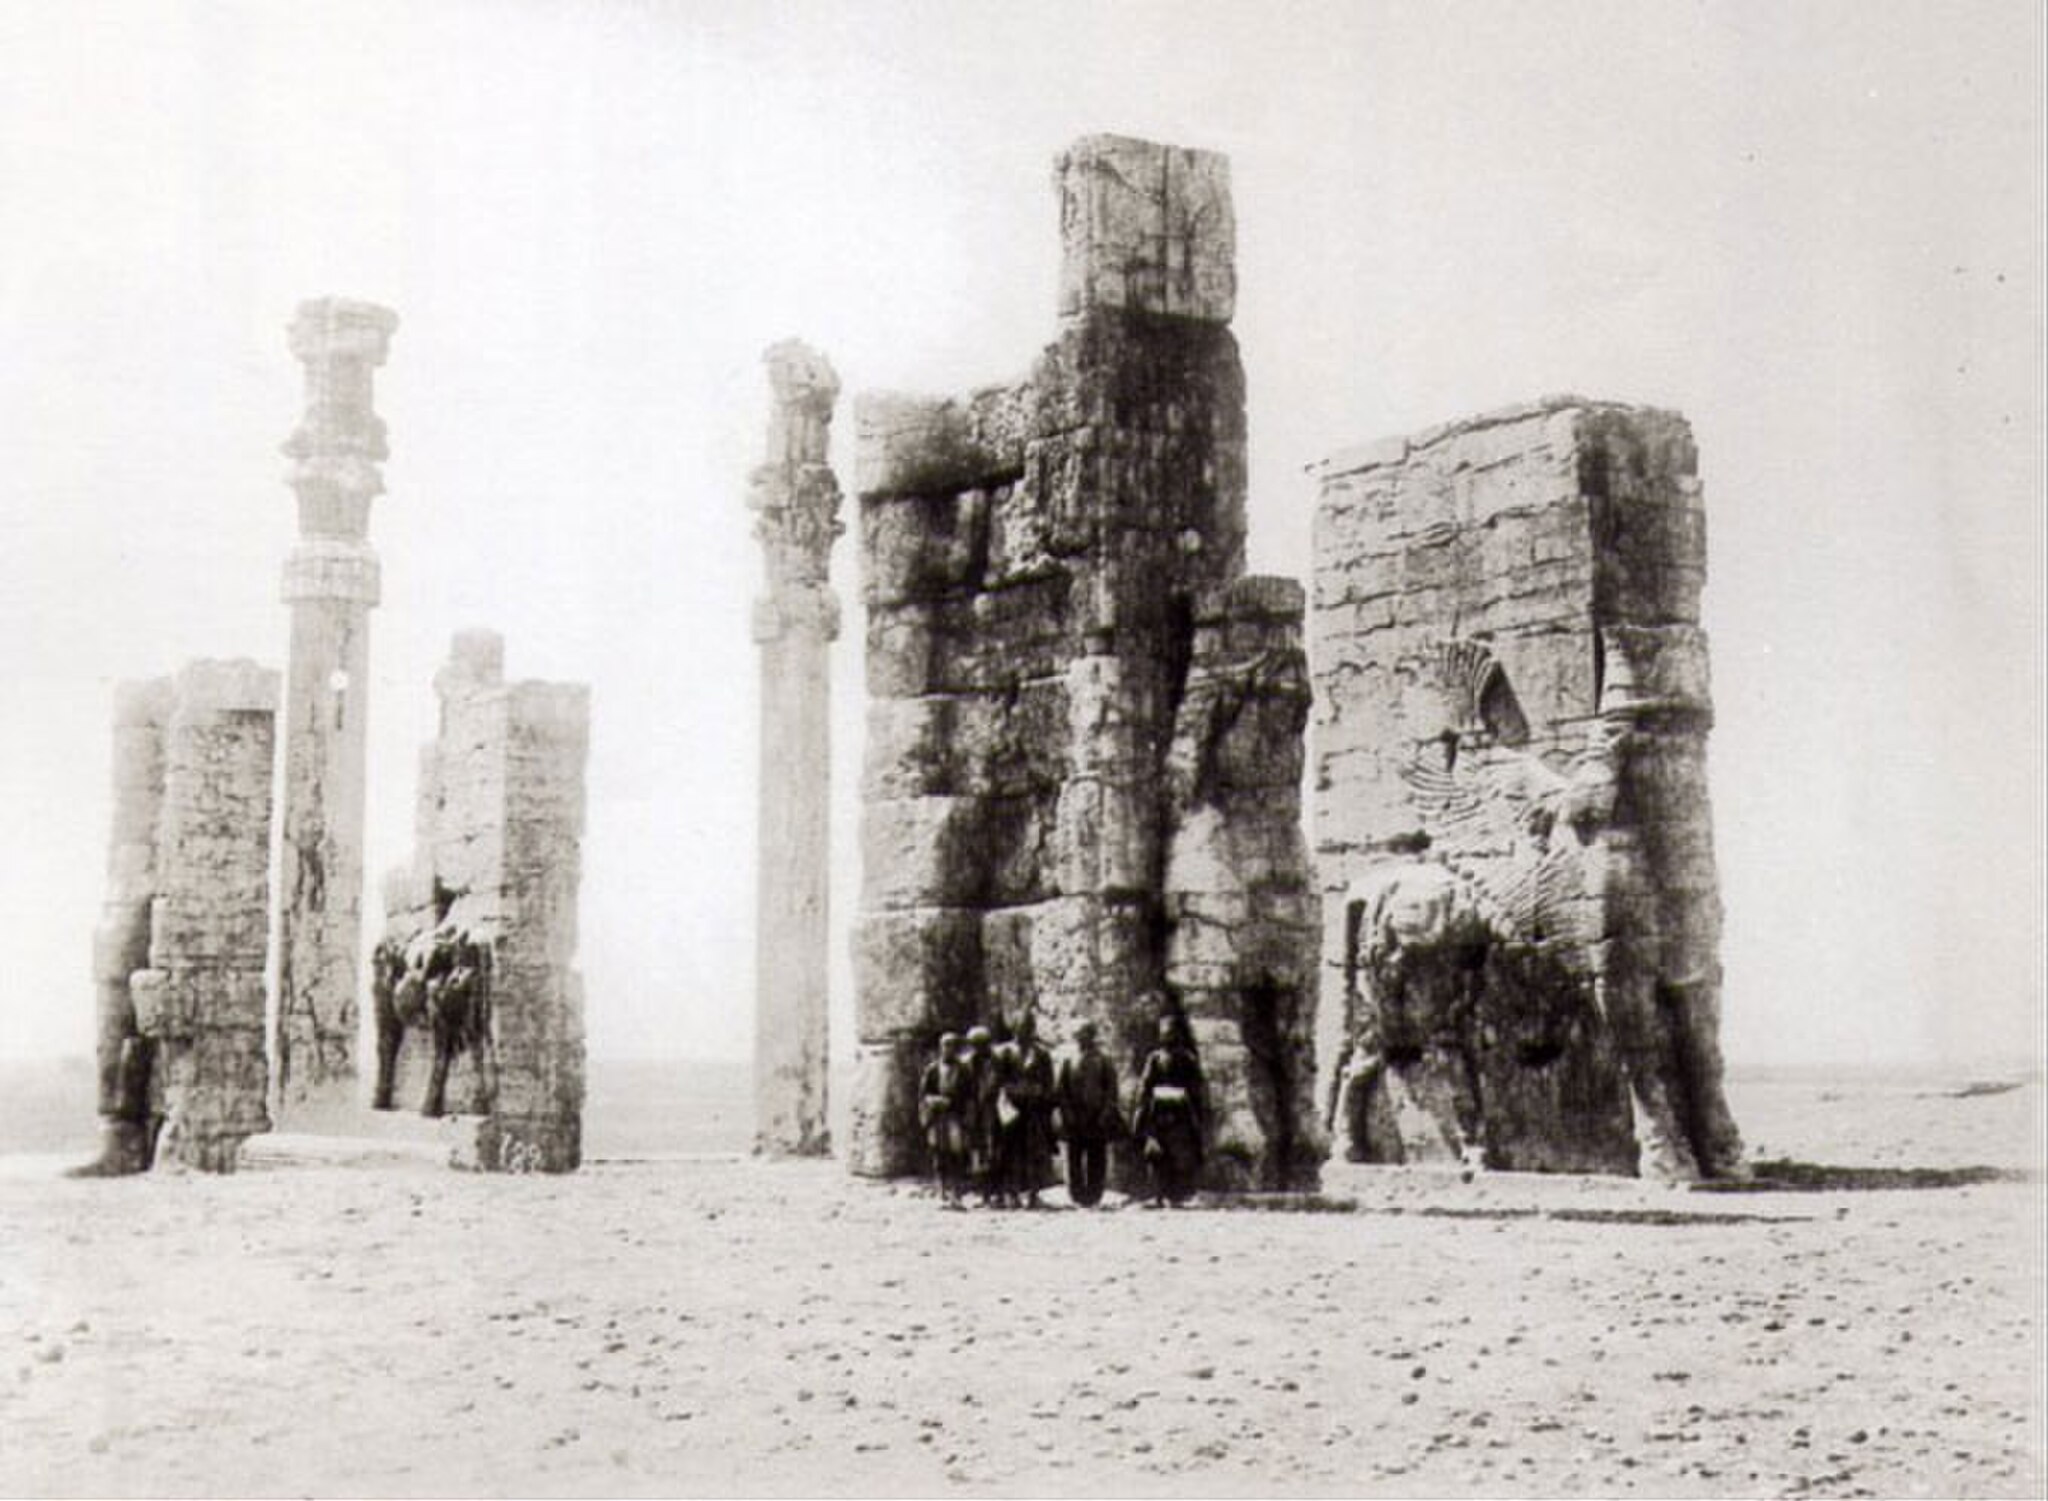
Title: Antoin Sevruguin 6 Persepolis
Description: Persepolis. One of Antoin Sevruguin's historical Iran photographs
Date: between 1840 and 1933
Categories: Gate of All Nations, PD Iran, Persepolis in the 19th century, 1933 black and white photographs, Photographs of Wereldmuseum Leiden, Black and white photographs by Antoin Sevruguin, Architectural photographs by Antoin Sevruguin, Photographs by Antoin Sevruguin in the collections of Wereldmuseum Leiden